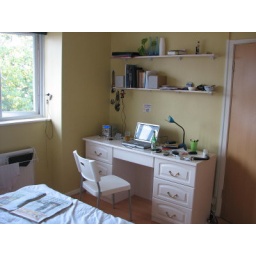
Desk in our room, bed directly behind, window to left, door to right (same wall)